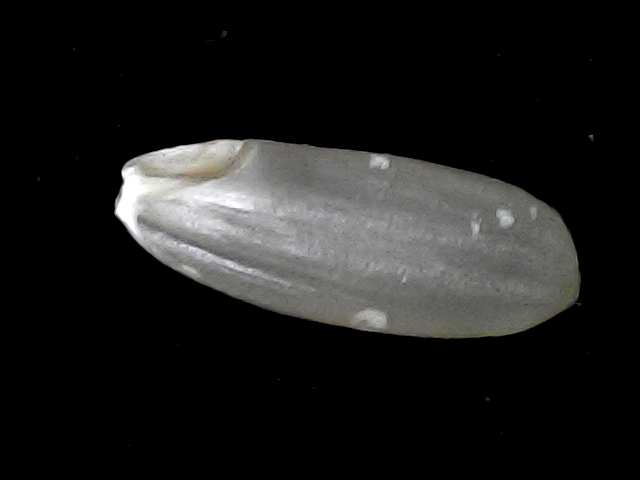
Rice variety: BD51